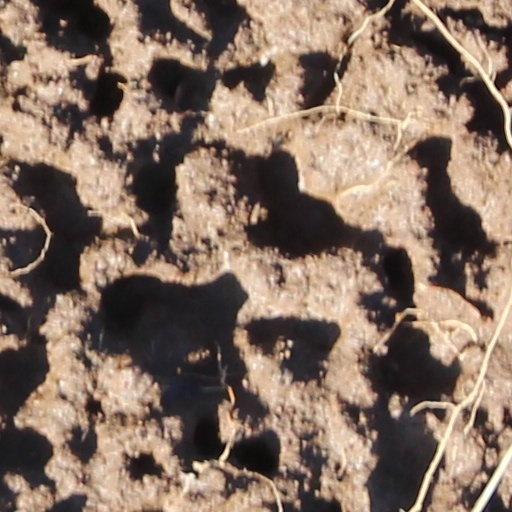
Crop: wheat